Robert Montgomery Presents

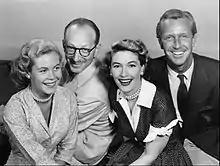
Ensemble cast of "Robert Montgomery Presents" (from left): Elizabeth Montgomery, Vaughn Taylor, Margaret Hayes and John Newland

The debut episode was W. Somerset Maugham's "The Letter", starring Madeleine Carroll in her television debut. The broadcast raised concern with regard to how television rights to a story related to film rights to the same story. Warner Bros. produced the film "The Letter" (1940), and after the TV broadcast studio executives considered suing NBC and others connected with the program for copyright infringement.